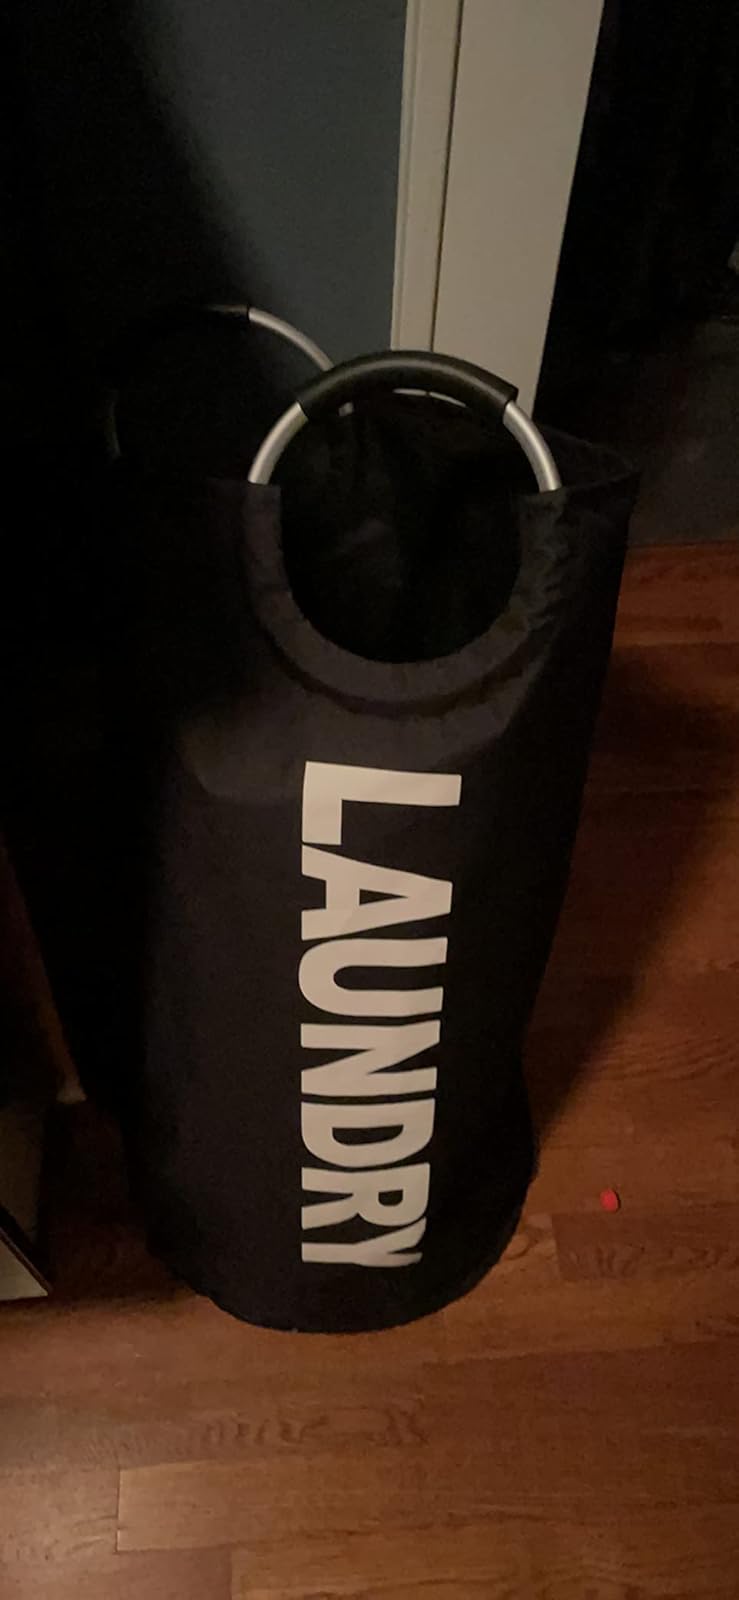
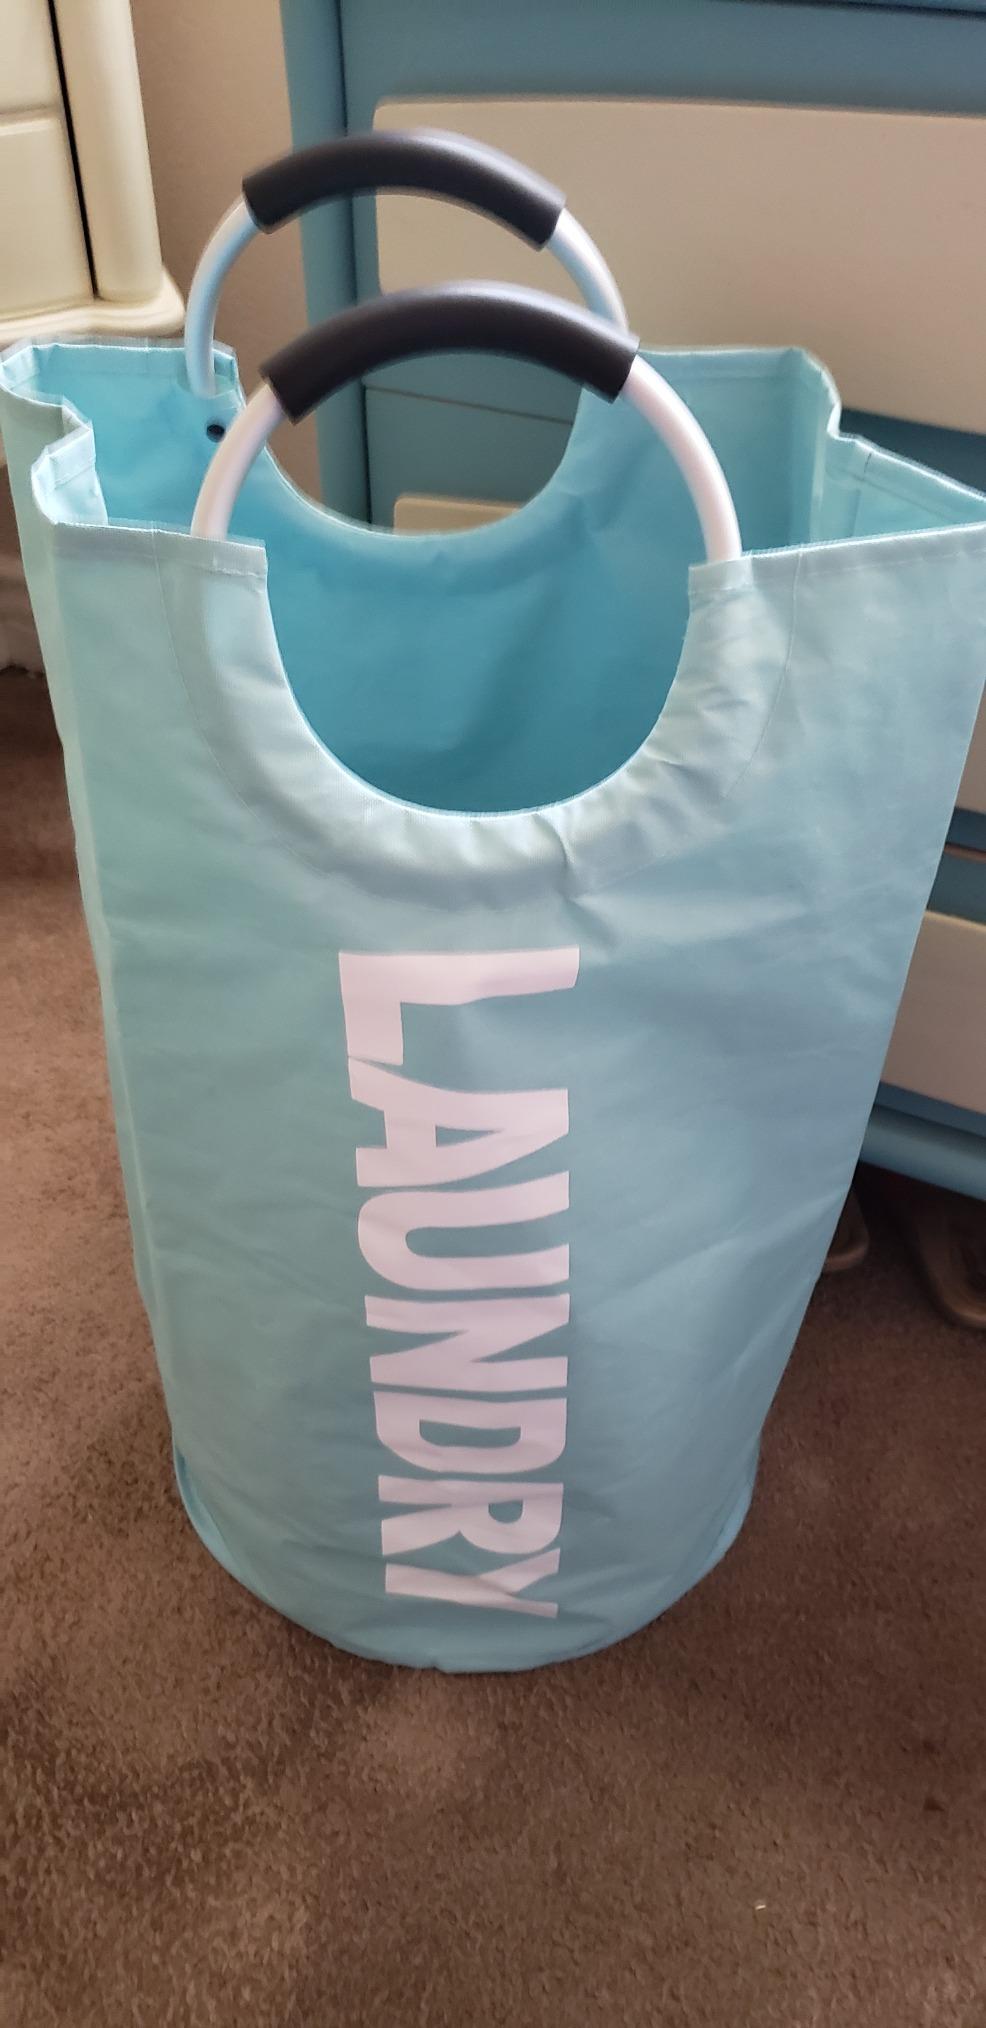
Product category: items_hamper
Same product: no